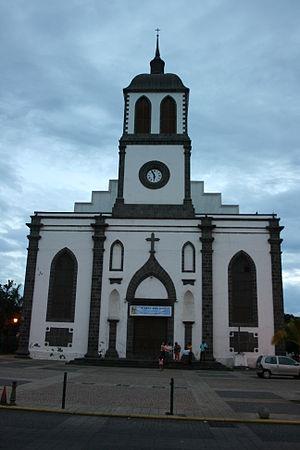
Vue de la façade de l'église Saint-Louis, à Saint-Louis de La Réunion.
Saint-Louis ou Sin Loui en créole réunionnais est une commune française, située dans le département en région de La Réunion.
Cette liste des églises de La Réunion recense les églises catholiques romaines de l'île de La Réunion, département d'outre-mer français dans le sud-ouest de l'océan Indien.
L'église Saint-Louis est une église catholique de l'île de La Réunion, département d'outre-mer français dans le sud-ouest de l'océan Indien. Située rue Joseph-Bédier dans le centre-ville de Saint-Louis, elle est inscrite en totalité à l'inventaire des Monuments historiques depuis le 13 décembre 1982.